Heronsgate

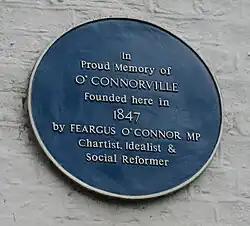

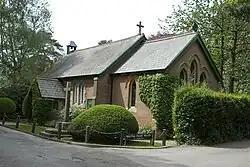

Heronsgate (or formerly Herringsgate) is a settlement on the outskirts of Chorleywood, Hertfordshire founded by Feargus O'Connor and the Chartist Cooperative Land Company (later the National Land Company) as O'Connorsville or O'Connorville in 1846.